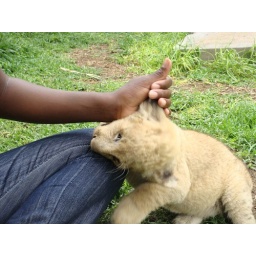
bottle-feeding and playing with little lion cub Leewa (two months old), in Antelope Park, Gweru, Zimbabwe